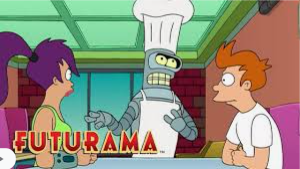
Portrait style: Cartoon Portrait